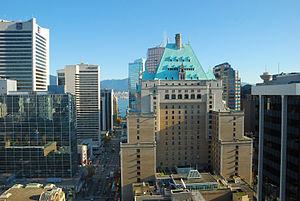
Vancouver